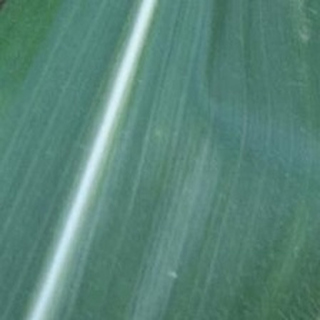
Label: healthy_corn